Shiba Inu

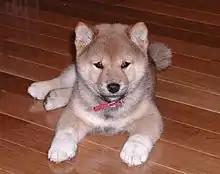
A Shiba Inu puppy

The Shiba Inu is considered an alert, affectionate, and independent breed with high intelligence but also somewhat stubborn and strong-willed.